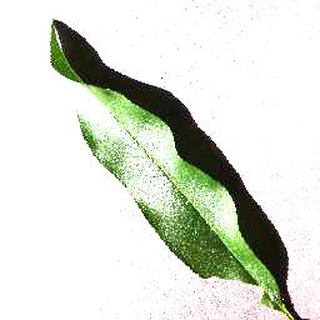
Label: healthy_peach